Sidecar World Championship

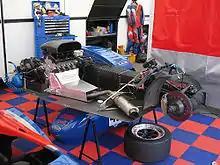
LCR Sidecar in race paddock

Under FIM regulations, "rider" applies equally to the driver and the passenger on a sidecar. The driver is positioned kneeling in front of the engine with hands near the front wheel, while the passenger moves about the platform at the rear transferring their weight from left to right according to the corner and forward or back to gain traction for the front or rear. The passenger also helps the driver when it comes to drifting, and is also usually the first person to notice any engine problems since he is next to the engine while the driver is in front of it. The two must work together to be a successful team. Nowadays it is common to call the driver the "Pilot", while the passenger has several nicknames: the "Acrobat" used in North America which is no longer in use, and the now common term "Monkey" which originated from Australia. Occasionally the words "Co-Driver" or "Co-Pilot" are also used.